The Magnificent Butcher

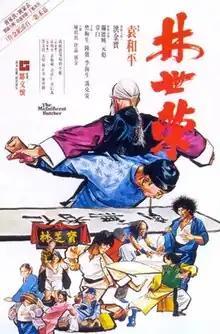
Hong Kong film poster

The Magnificent Butcher is a 1979 Hong Kong martial arts comedy film directed by Yuen Woo-ping, and starring Sammo Hung, Kwan Tak-hing, Yuen Biao, and Wei Pai.